Dankvart Dreyer

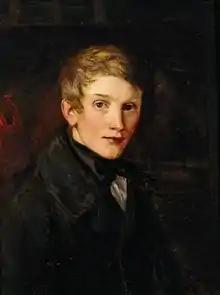
Dankvart Dreyer, "Self-portrait", 1838

Dankvart Dreyer (13 June 1816 – 4 November 1852) was a Danish landscape painter of the Copenhagen School of painters who was educated under the guidance of Christoffer Wilhelm Eckersberg. Around 1840, he was part of the emerging National Romantic landscape painting scene in Denmark but as a result of his over-dramatic and excessively natural style, he did not fit the aesthetics and the ideology of the period. After being widely criticized, he turned his back on the artistic establishment and passed into near oblivion. In 1852, when only 36 years old, he died from typhus.